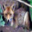
Label: fox